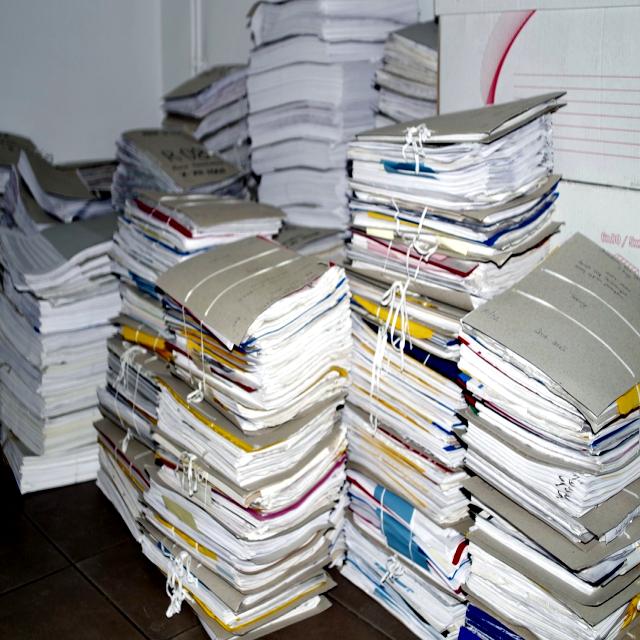
Label: Paper